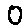
Label: 0